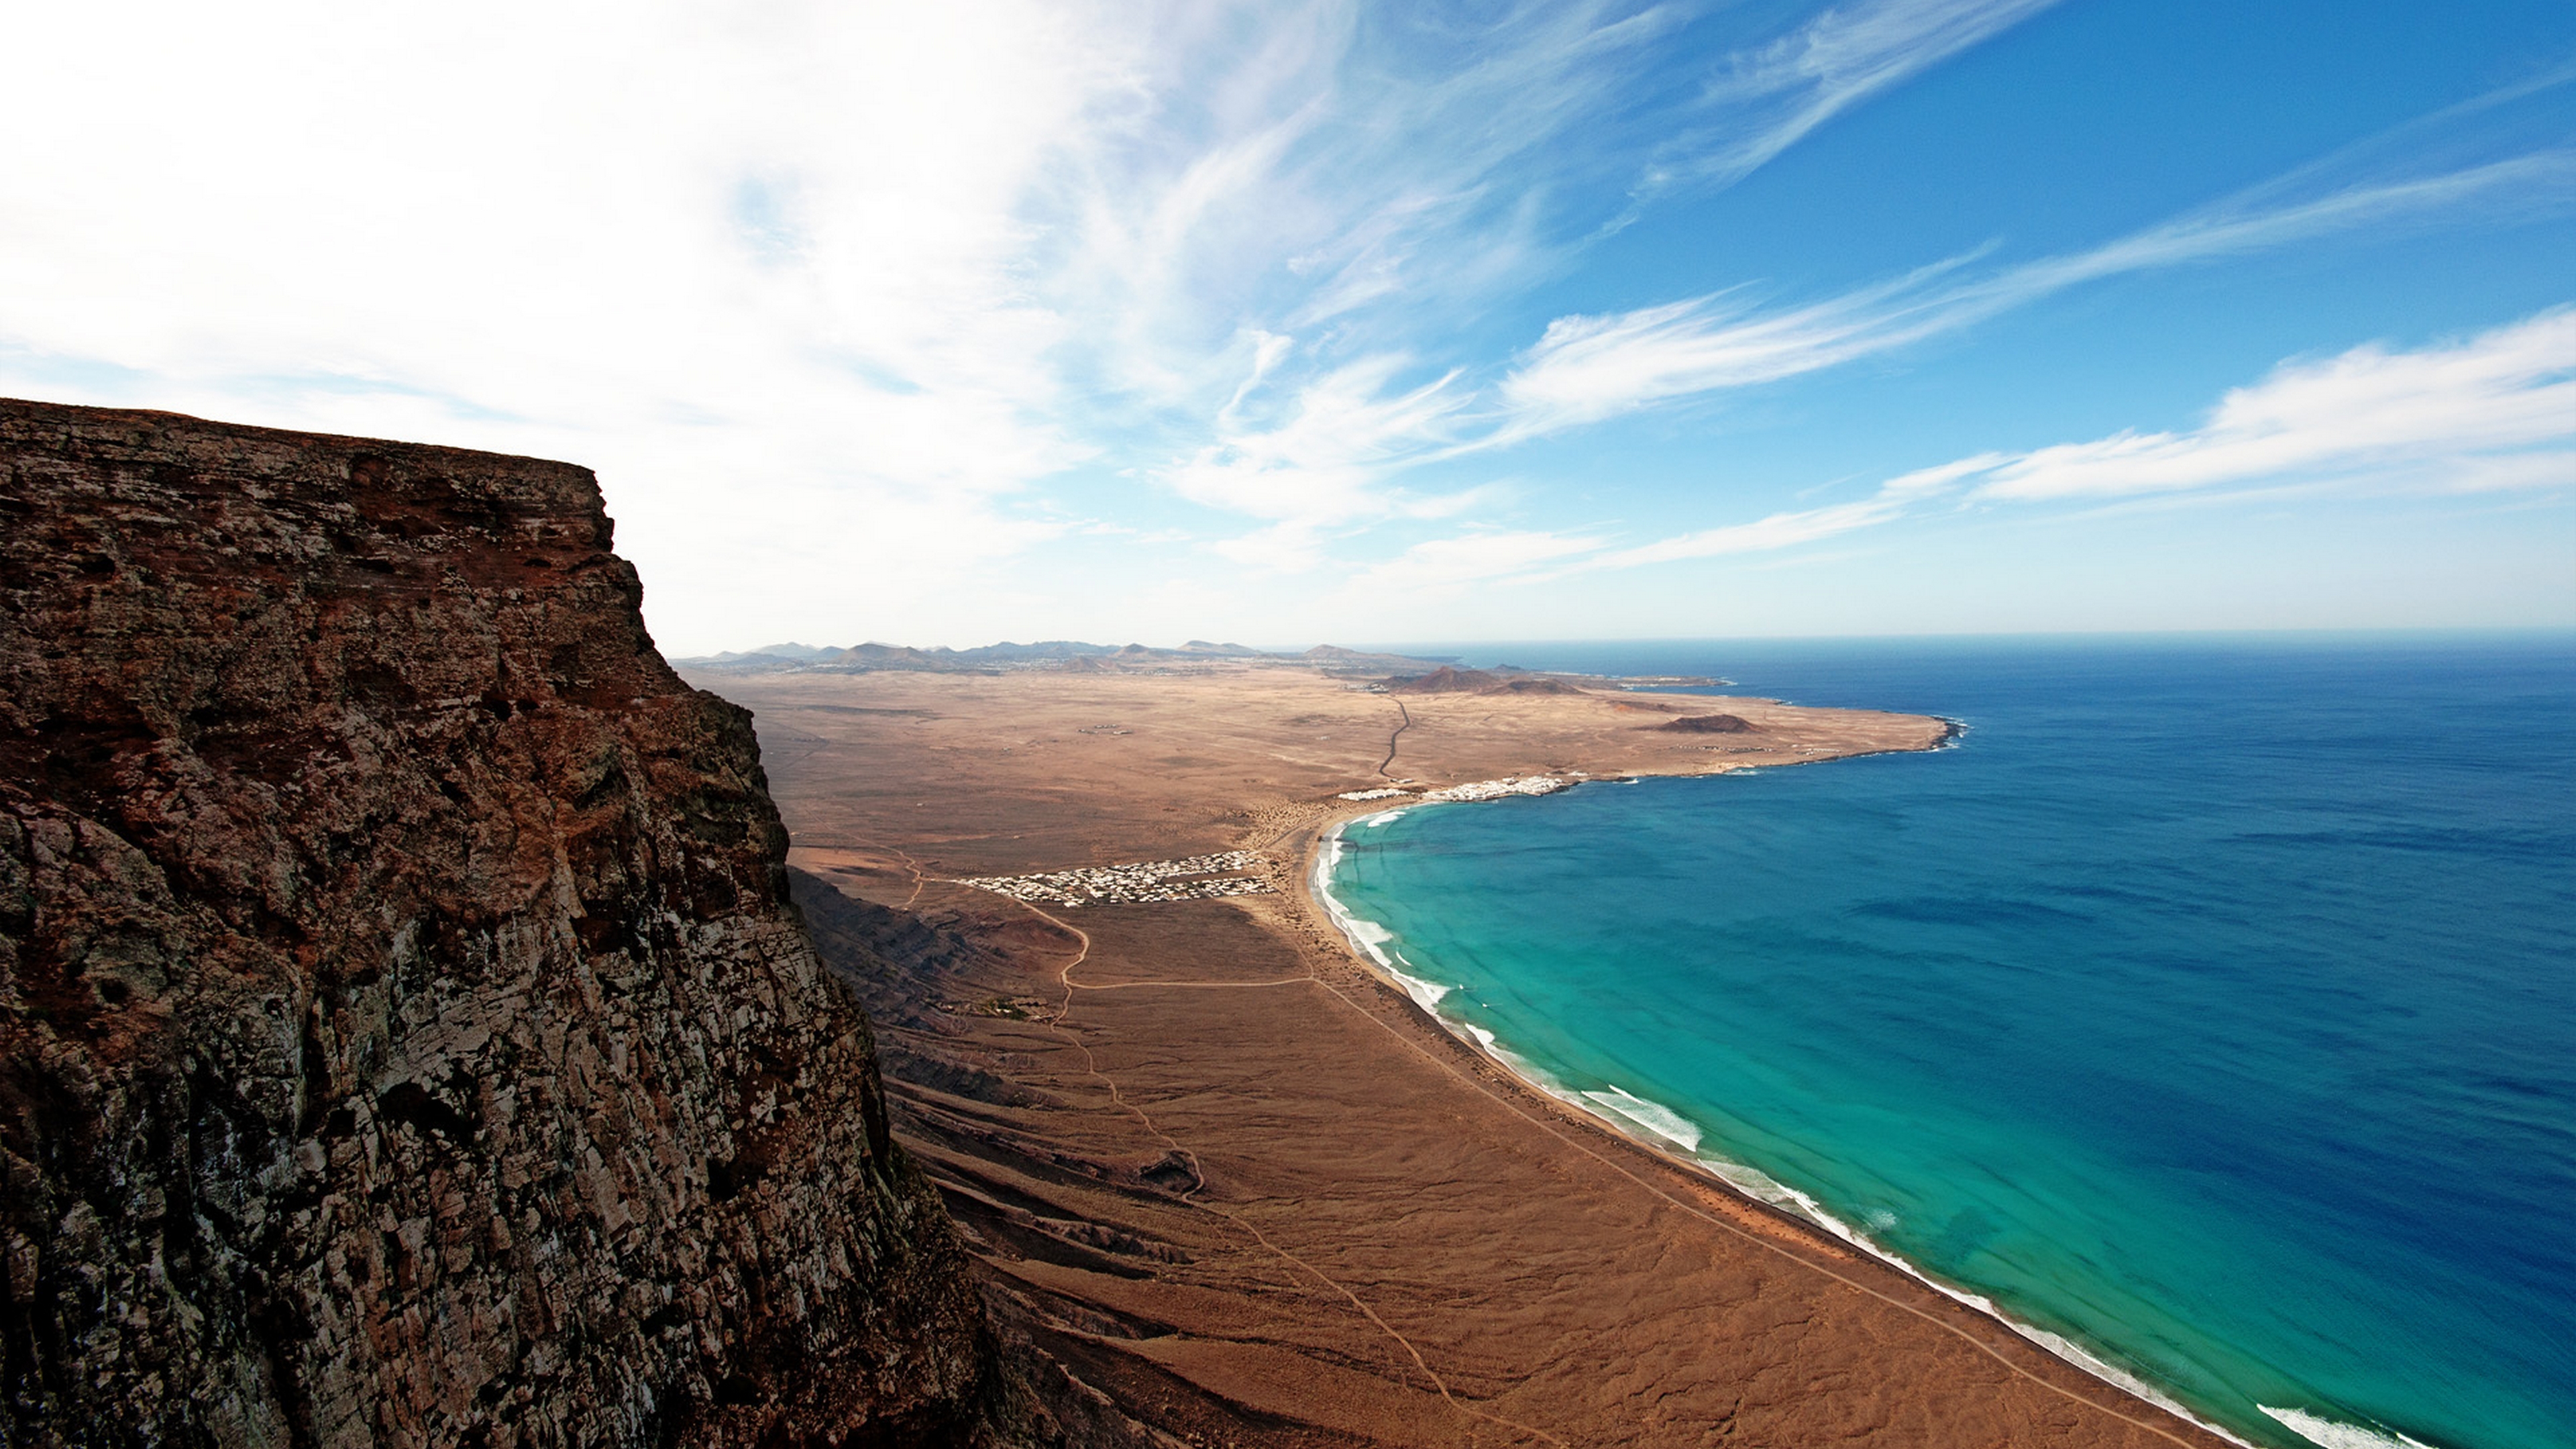
landscape, natural, sea, coast, cliff, sky, promontory, headland, horizon, cape, coastal and oceanic landforms, terrain, shore, escarpment, tourism, bay, klippe, ocean, rock, cove, vacation